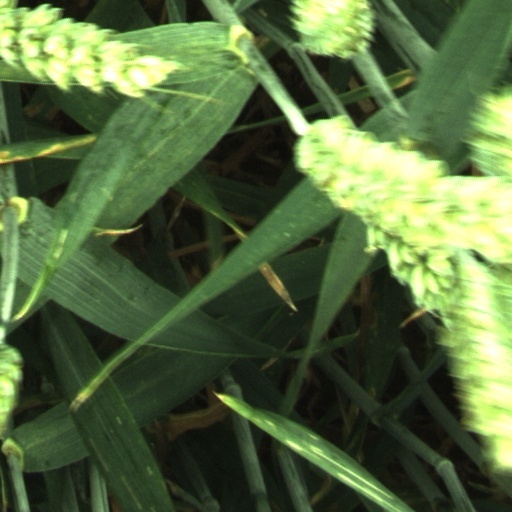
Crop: wheat